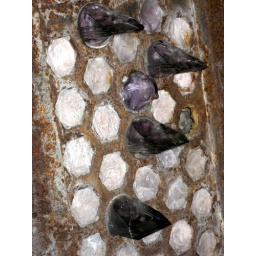
Close up of the purple glass light prisms used to light the underground after the above ground sidewalks were created.